Mangaluru Dasara

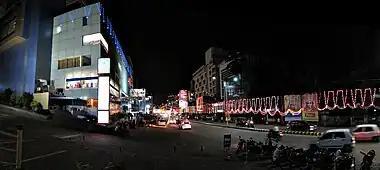
K.S. Rao Road during Dasara

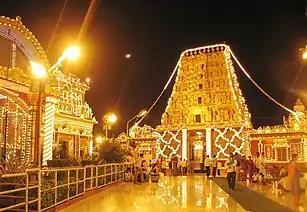
Gokarnanatheshwara Temple during Navaratri

People decorate their houses and businesses, shops, hotels, etc. Most of the roads in Mangaluru such as M.G Road, K.S Rao Road, Carstreet, GHS Road are seen garnished with lights and electric lanterns for the procession. The image of Mangaluru City Corporation building decorated with colorful and bright lights makes for a spectacular viewing.